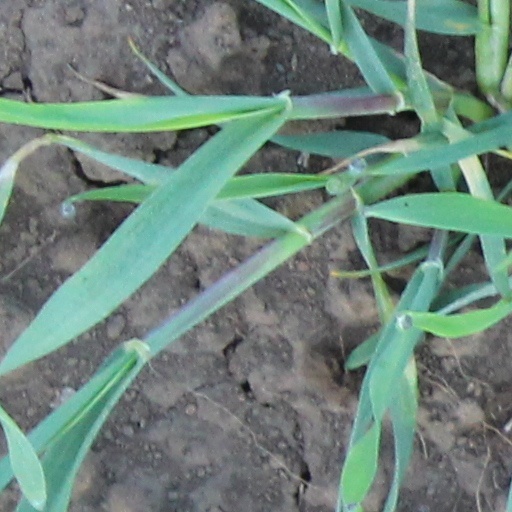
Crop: wheat